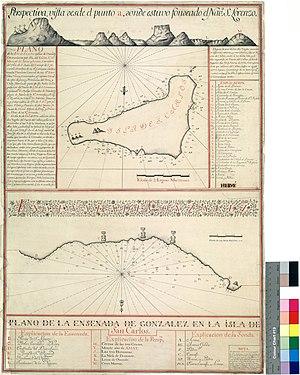
La Terre de Davis est une « île fantôme » située d'après ses découvreurs dans le sud-est de l’océan Pacifique, à bonne distance des côtes du Chili. Elle doit son nom au pirate Edward Davis, qui l'aurait aperçue en 1687. Les seules mentions originales de cette île se trouvent dans le compte-rendu de voyage de son coéquipier Lionel Wafer, et dans un ouvrage de son ami boucanier William Dampier, à qui il avait confié sa découverte. Ce dernier a émis l’idée que cette terre faisait partie de la fameuse Terra Australis Incognita, activement recherchée à l’époque dans le sud de l’Océan Pacifique. Bien que cette île n’ait jamais pu être retrouvée sous les coordonnées géographiques indiquées, il est fréquemment admis dans la littérature qu’elle corresponde à l’île de Pâques. Toutefois, cette correspondance reste soumise à critique, et certains auteurs considèrent soit que la terre de Davis n’a jamais existé, soit qu’il faut plutôt y voir d'autres îles du Pacifique Sud, comme les îles St Félix et Ambroise, voire l’archipel des Gambier, en Polynésie française.
Felipe González de Ahedo, parfois écrit Felipe González y Haedo, est un navigateur et cartographe espagnol, célèbre pour avoir annexé l'île de Pâques en 1770.